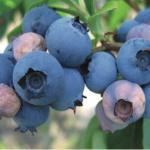
Plant: Blueberry
Disease: blueberry mummy berry